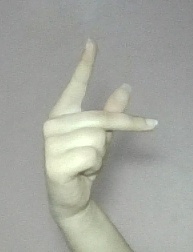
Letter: dha